History of the Memphis Grizzlies

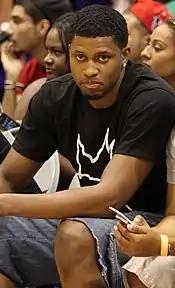
Rudy Gay played for the Grizzlies from 2006 to 2013.

The Grizzlies finished the 2006–07 season with a league-worst 22–60 record, and Jerry West announced his resignation from his position as the team's general manager shortly after the end of the regular season. The team also hired Marc Iavaroni, who was previously with the Phoenix Suns as an assistant coach, to be the team's new head coach. Despite the last-place finish, the Grizzlies, who held the best chance of landing the first pick, ended up with the fourth pick in the 2007 NBA draft, with which the Grizzlies selected Mike Conley Jr.